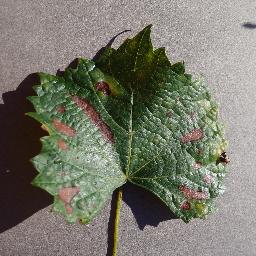
Label: Grape___Esca_(Black_Measles)